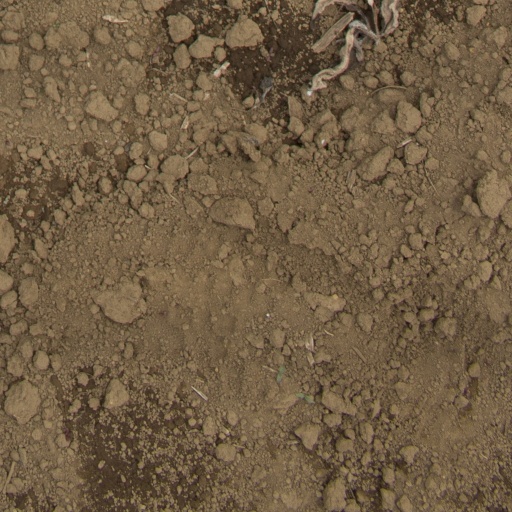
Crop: Jerusalem artichoke